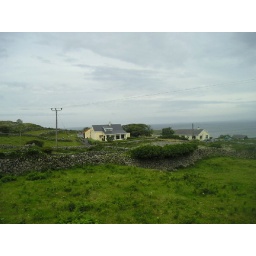
Some of the houses and stone walls around Inishmore